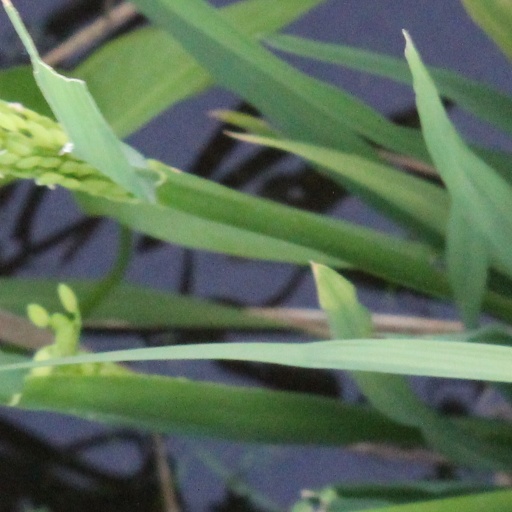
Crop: rice